Milton Rubenfeld

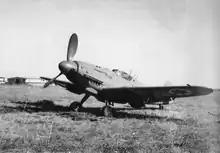

In February 1948, the Haganah set up an agency in the United States headed by Hyman Shechtman (later, Shamir) assisted by Al Schwimmer, to recruit U.S. combat air veterans, both aircrew and ground crew, for the Haganah's "Air Service". Knowing of Rubenfeld's combat experience, Shamir approached him in early 1948 and asked him if he wanted to fly for the new state of Israel. Rubenfeld — "a small, swarthy former USAF pilot, so cocky he seemed to swagger even while sitting down"—agreed.